Nallathanni Theevu

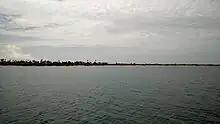

Nalla Thanni Theevu is an island situated in the Gulf of Mannar about 4 kilometers south-east of the coast of Tamil Nadu, India. It is one of the three uninhabited islands in the Gulf of Mannar the others being Krusadai Island and Muyal Island. It forms a part of the Kadaladi taluk of Ramanathapuram district.